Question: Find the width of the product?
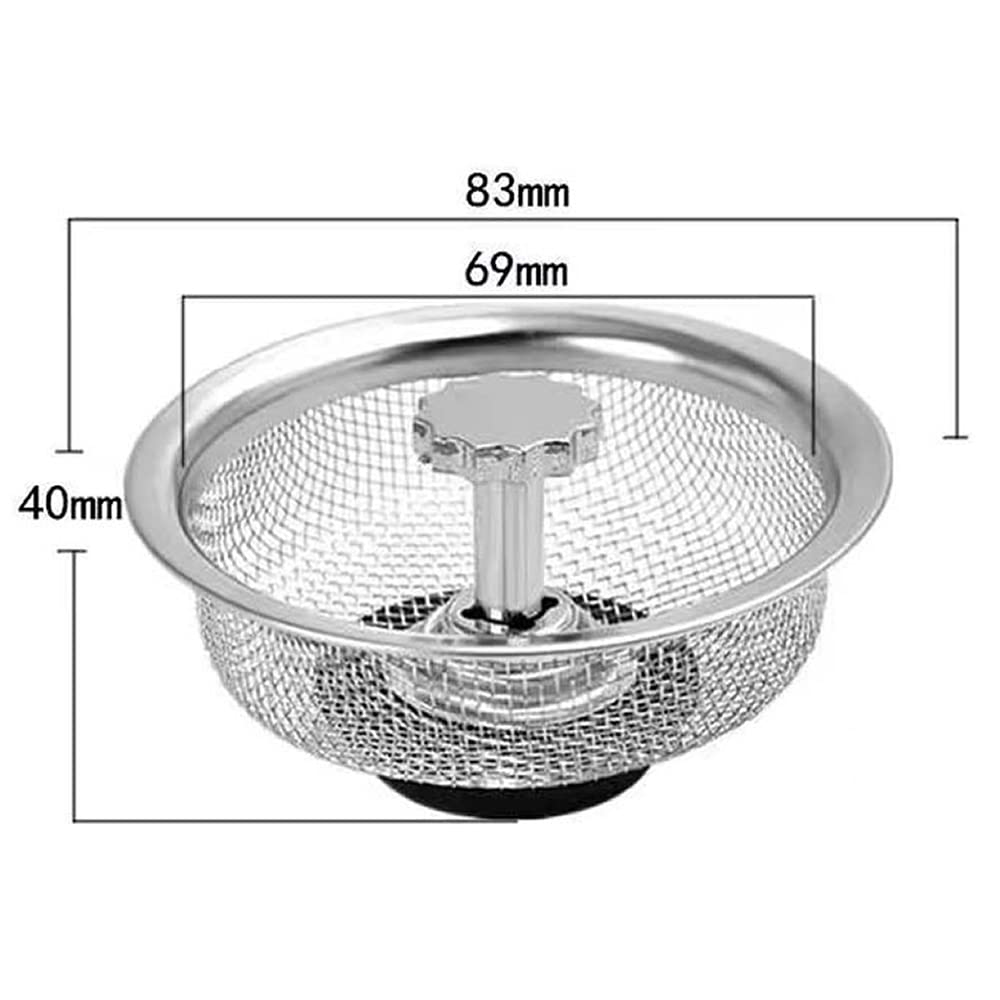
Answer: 83.0 millimetre